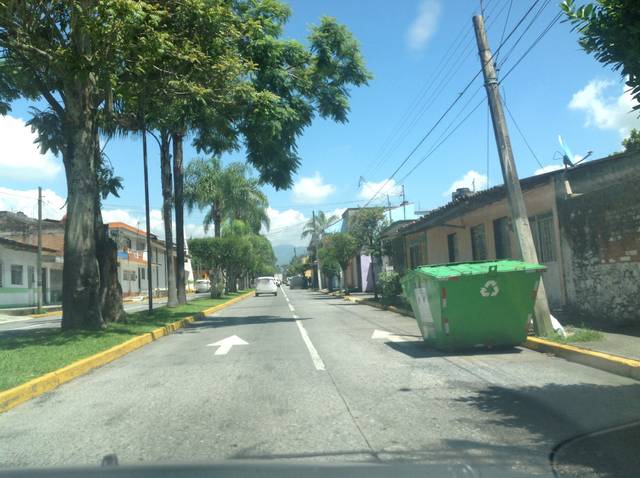
Region: Mexico
Coordinates: 18.84, -97.094